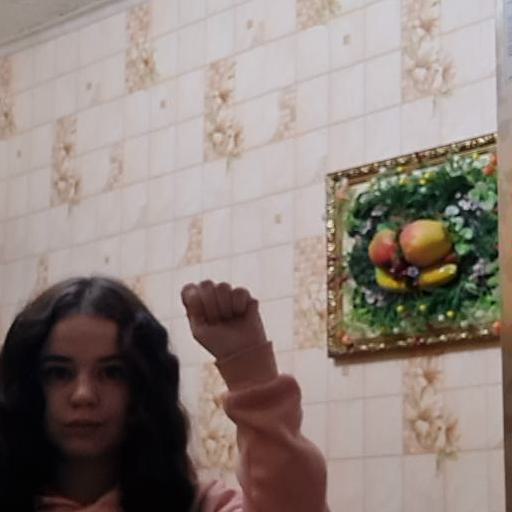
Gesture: fist